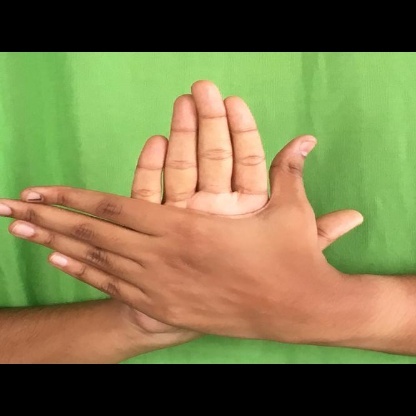
Mudra: Chakra